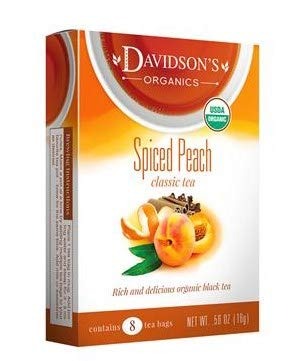
Item Name: Davidsons Organics 3136 Single Serve Spiced Peach Tea - 100 Count
Bullet Point 1: Spiced peach combines the essence of sun&#45;ripened peaches with aromatic spices and a base of organic
Bullet Point 2: 100 countSpecifications
Bullet Point 3: Weight&#58; 0&#46;18 lbs
Bullet Point 4: Satisfaction Ensured.
Bullet Point 5: Produced with the highest grade materials
Product Description: No kitchen is complete without the right set of Kitchenware products Kitchenware is also required to store dry food or even left overs Now maintain your kitchen in an organized manner with the array of kitchenwareFeatures. Spiced peach combines the essence of sunripened peaches with aromatic spices and a base of organic black tea. 100 countSpecifications. Weight 018 lbs
Value: 100.0
Unit: Count

Price: 35.59